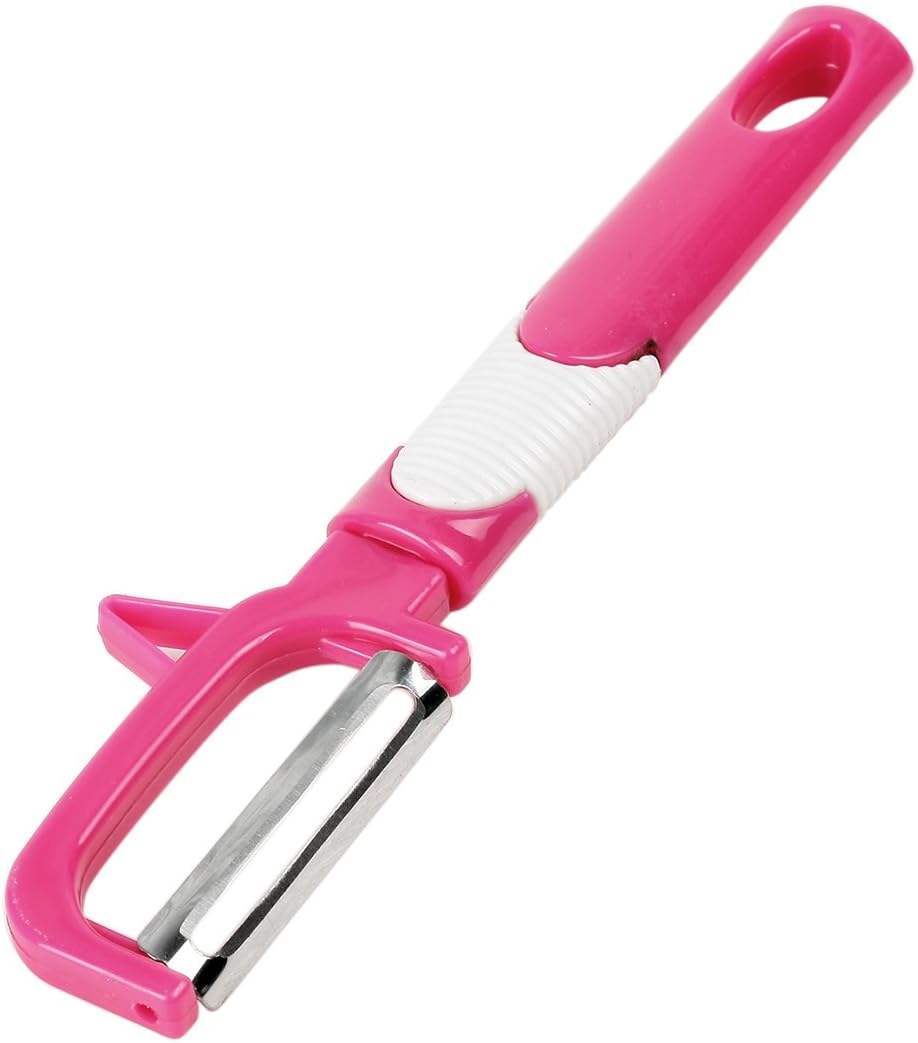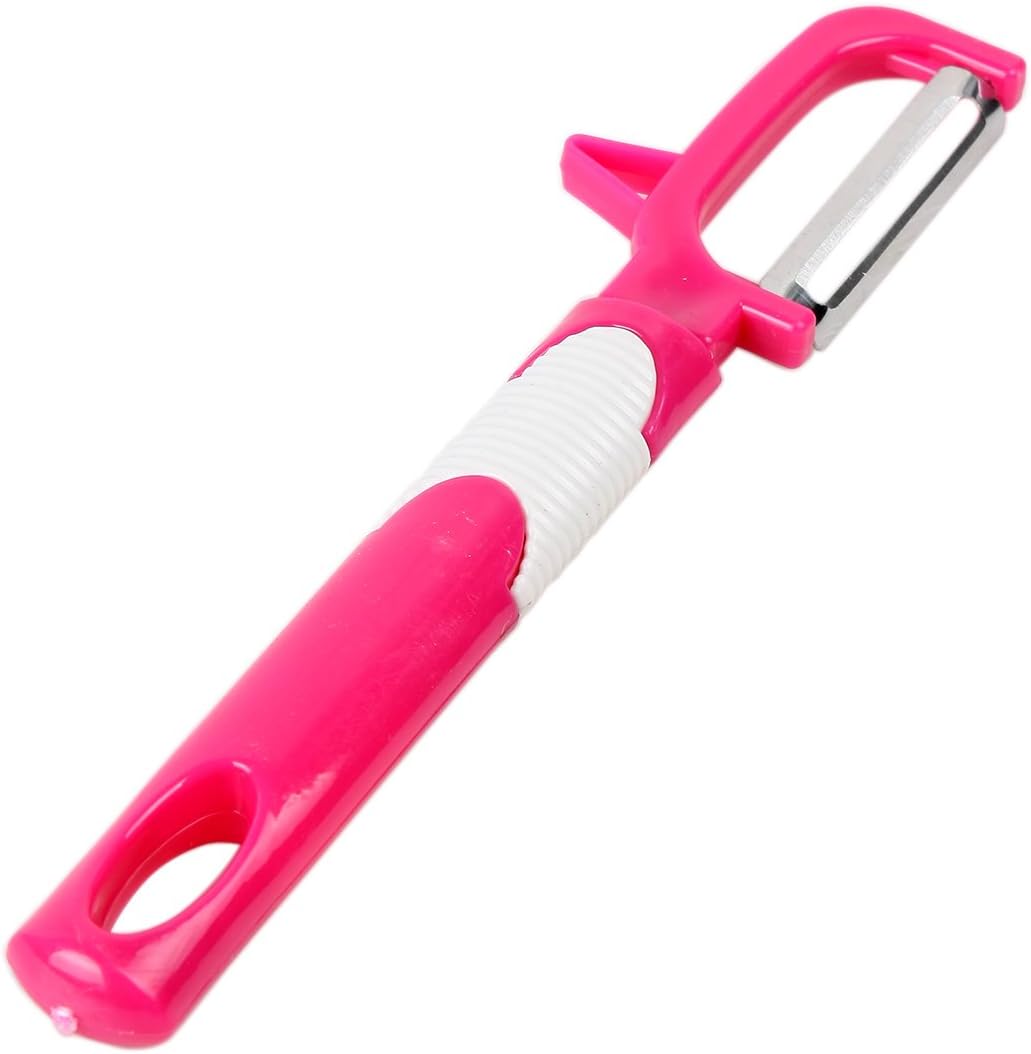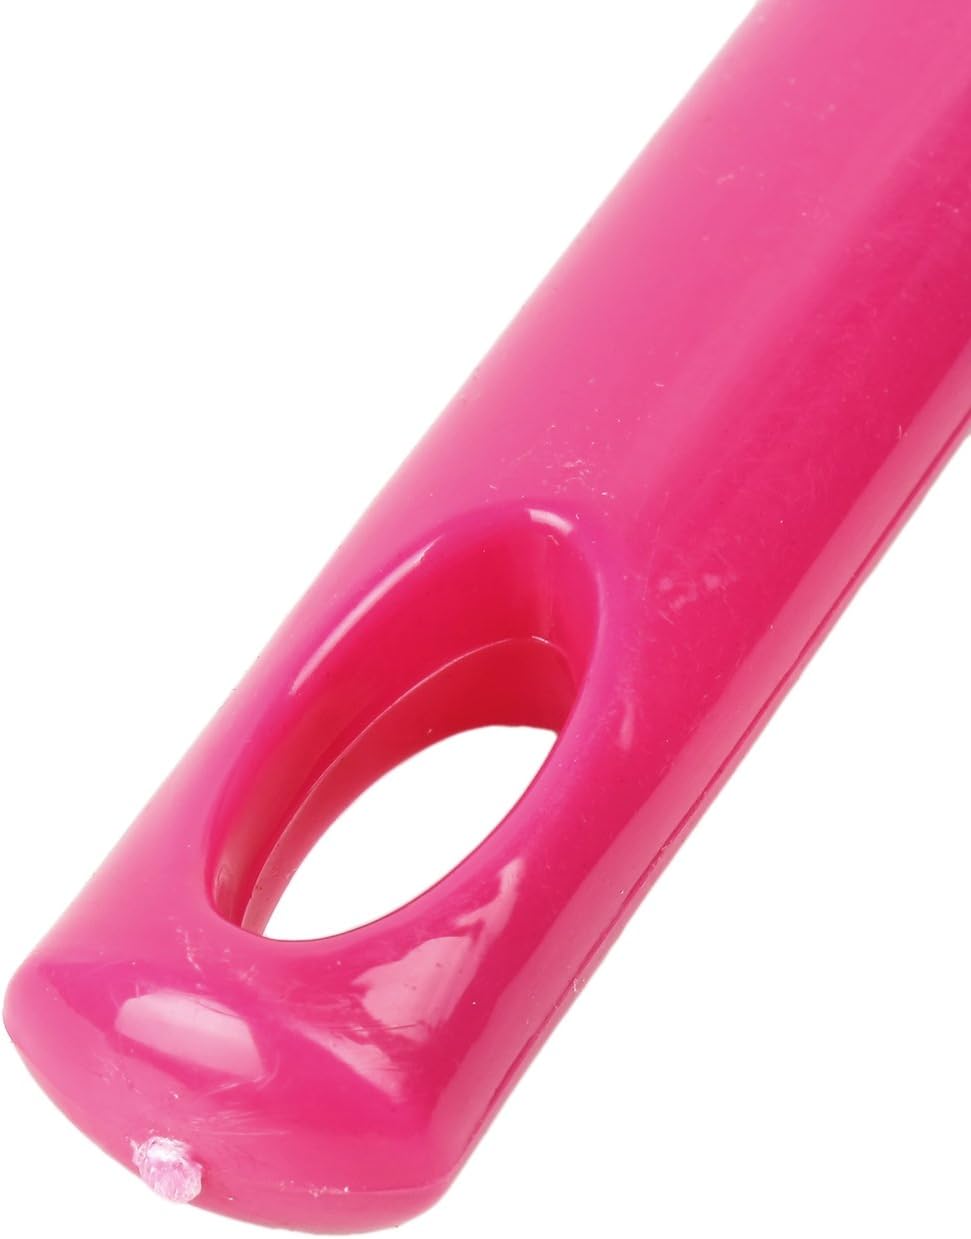
uxcell Fruit Potato Vegetable Paring Peeler Stainless Steel Shocking Pink
Category: Amazon Home
Description:Stainless steel sharp blade, antislip plastic handle.Hang the peeler on the wall with a hole to keep it dry and clean.Used to peel hard fruits and vegetables, such as potatoes, carrots, pears, apples.
Features: It usually takes around 1-4 Weeks Time to deliver after Item has been Dispatched. Please Check the Delivery Time Before Making Purchase(s). | Description:Stainless steel sharp blade, antislip plastic handle.Hang the peeler on the wall with a hole to keep it dry and clean.Used to peel hard fruits and vegetables, such as potatoes, carrots, pears, apples.